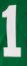
Number: 1